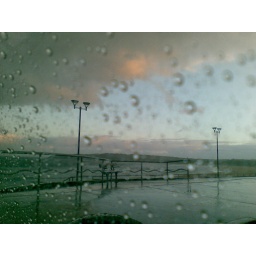
Took these shots with my Nokia E65 down at the beach in the car